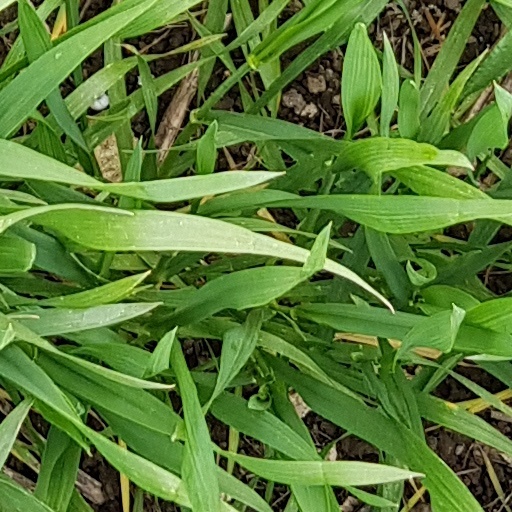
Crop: wheat